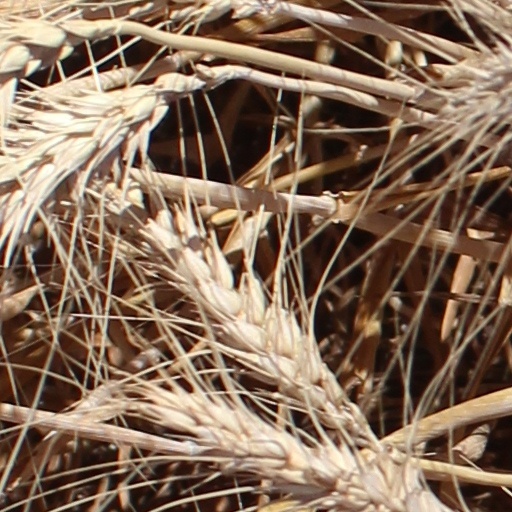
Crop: wheat